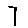
Label: 7